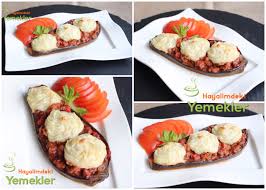
Yemek: karniyarik